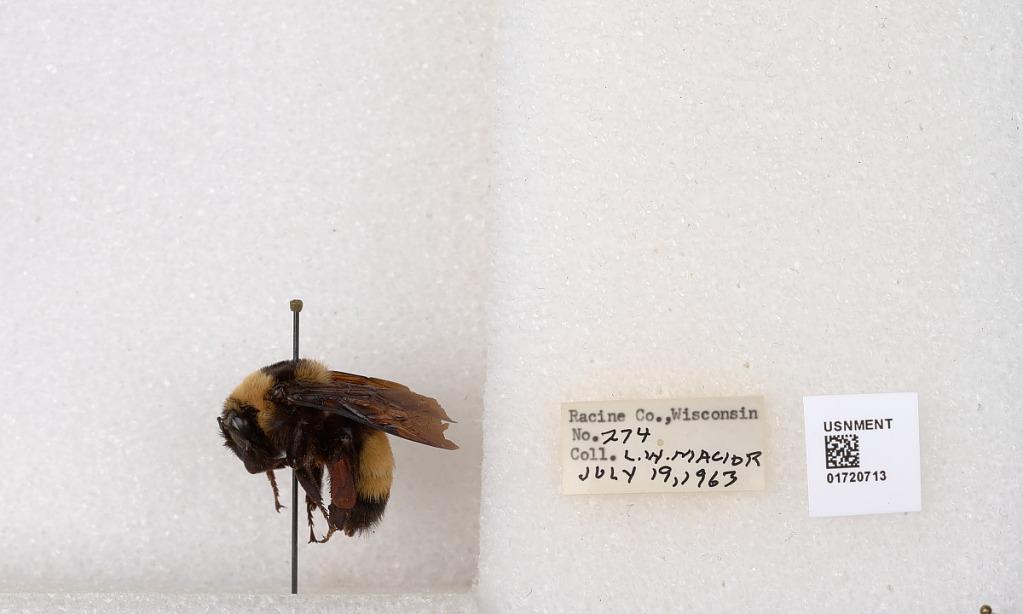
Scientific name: Bombus (Bombus) nevadensis auricormus
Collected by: L. Macior
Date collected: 1963-7-19
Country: United States
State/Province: Wisconsin
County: Racine
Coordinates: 42.7299, -87.8123